Holt Manufacturing Company

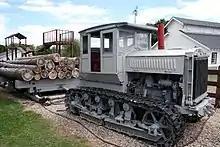
HOLT (before 1925)

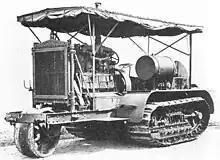
The Holt 75 model gasoline-powered Caterpillar tractor used early in World War I as an artillery tractor. Later models were produced without the front "tiller wheel".

The Holt Manufacturing Company began with the 1883 founding of Stockton Wheel Service in Stockton, California, United States. Benjamin Holt, later credited with patenting the first workable crawler ("caterpillar") tractor design, incorporated the Holt Manufacturing Company in 1892. Holt Manufacturing Company was the first company to successfully manufacture a continuous track tractor ( Hornsby in England manufactured at least two full length "track steer" machines, and their patent was later purchased by Holt in 1913, allowing Holt to claim to be the "inventor" of the crawler tractor.) By the early 20th century, Holt Manufacturing Company was the leading manufacturer of combine harvesters in the US, and the leading California-based manufacturer of steam traction engines.